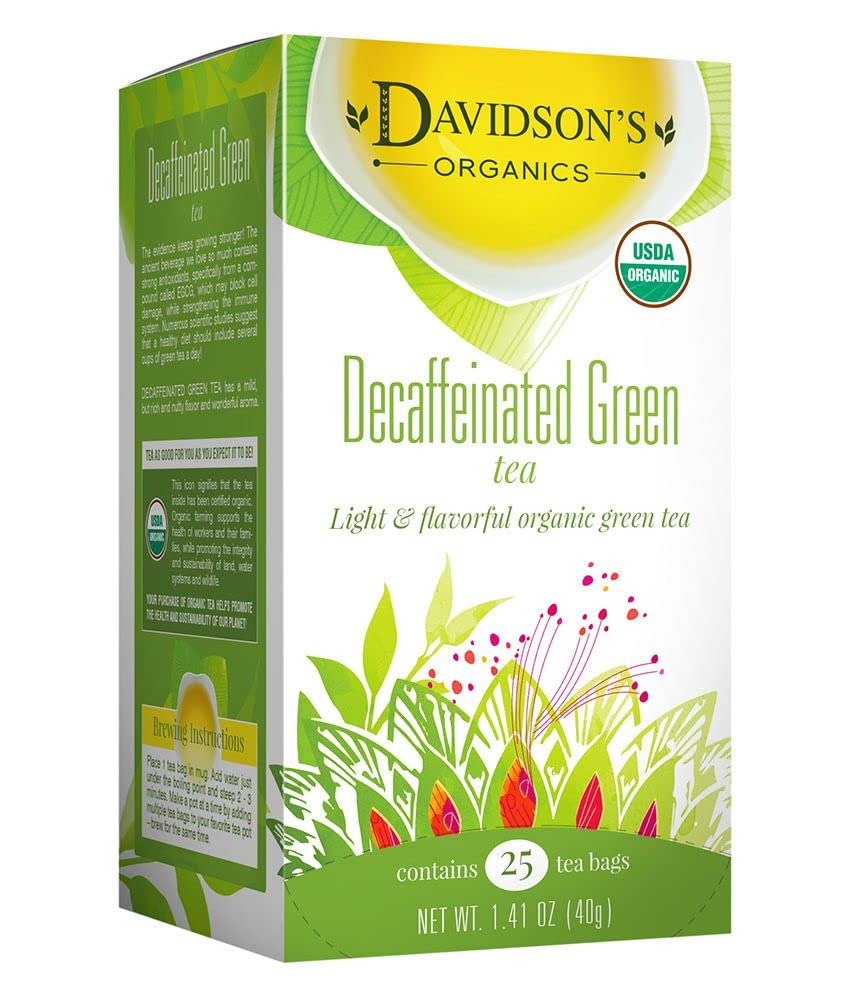
Item Name: Davidson's Organics, Decaffeinated Green, 25-count Tea Bags, Pack of 6
Bullet Point 1: Decaffeinated Green offers a pure decaffeinated green tea base. Davidson's Decaffeinated Green boasts a light, nutty flavor profile, as rich as its caffeinated counterpart.
Bullet Point 2: LEAF TO CUP: From our farms in India to your family, Davidson’s Organics is a vertically integrated provider of premium teas at affordable prices. We grow, import, blend, package, and sell - overseeing the entire journey of our tea from the leaf cuttings to the infusion in your cup.
Bullet Point 3: ALWAYS ORGANIC: Davidson’s Organics is a 3rd generation organic tea grower delivering on its promise of providing top-notch USDA certified organic teas. Our teas are grown non-GMO & free from harmful chemicals and pesticides. We are responsibly sourced and sustainably farmed. We believe in the holistic health of our farms, farmers, plants & animals.
Bullet Point 4: A CUP OF WELLNESS: Davidson’s offers a diverse selection of tea blends for the most discerning palates. From loose leaves to tea bags & iced, and from ayurvedic to herbal, our organic teas deliver the perfect pick me up or a restful respite. Enjoy our balanced tea blends for optimal health and sipping pleasure.
Bullet Point 5: TRUST OUR TEA: Davidson's Organics was the first purveyor of fine organic teas. Since 1976, we’ve worked tirelessly to develop blends that are true reflections of their names, while being committed to sourcing healthy ingredients grown by generations of skilled small farmers. Enjoy Davidson's Organics, the organic tea that sets the standards for the highest quality.
Value: 150.0
Unit: Count

Price: 30.68